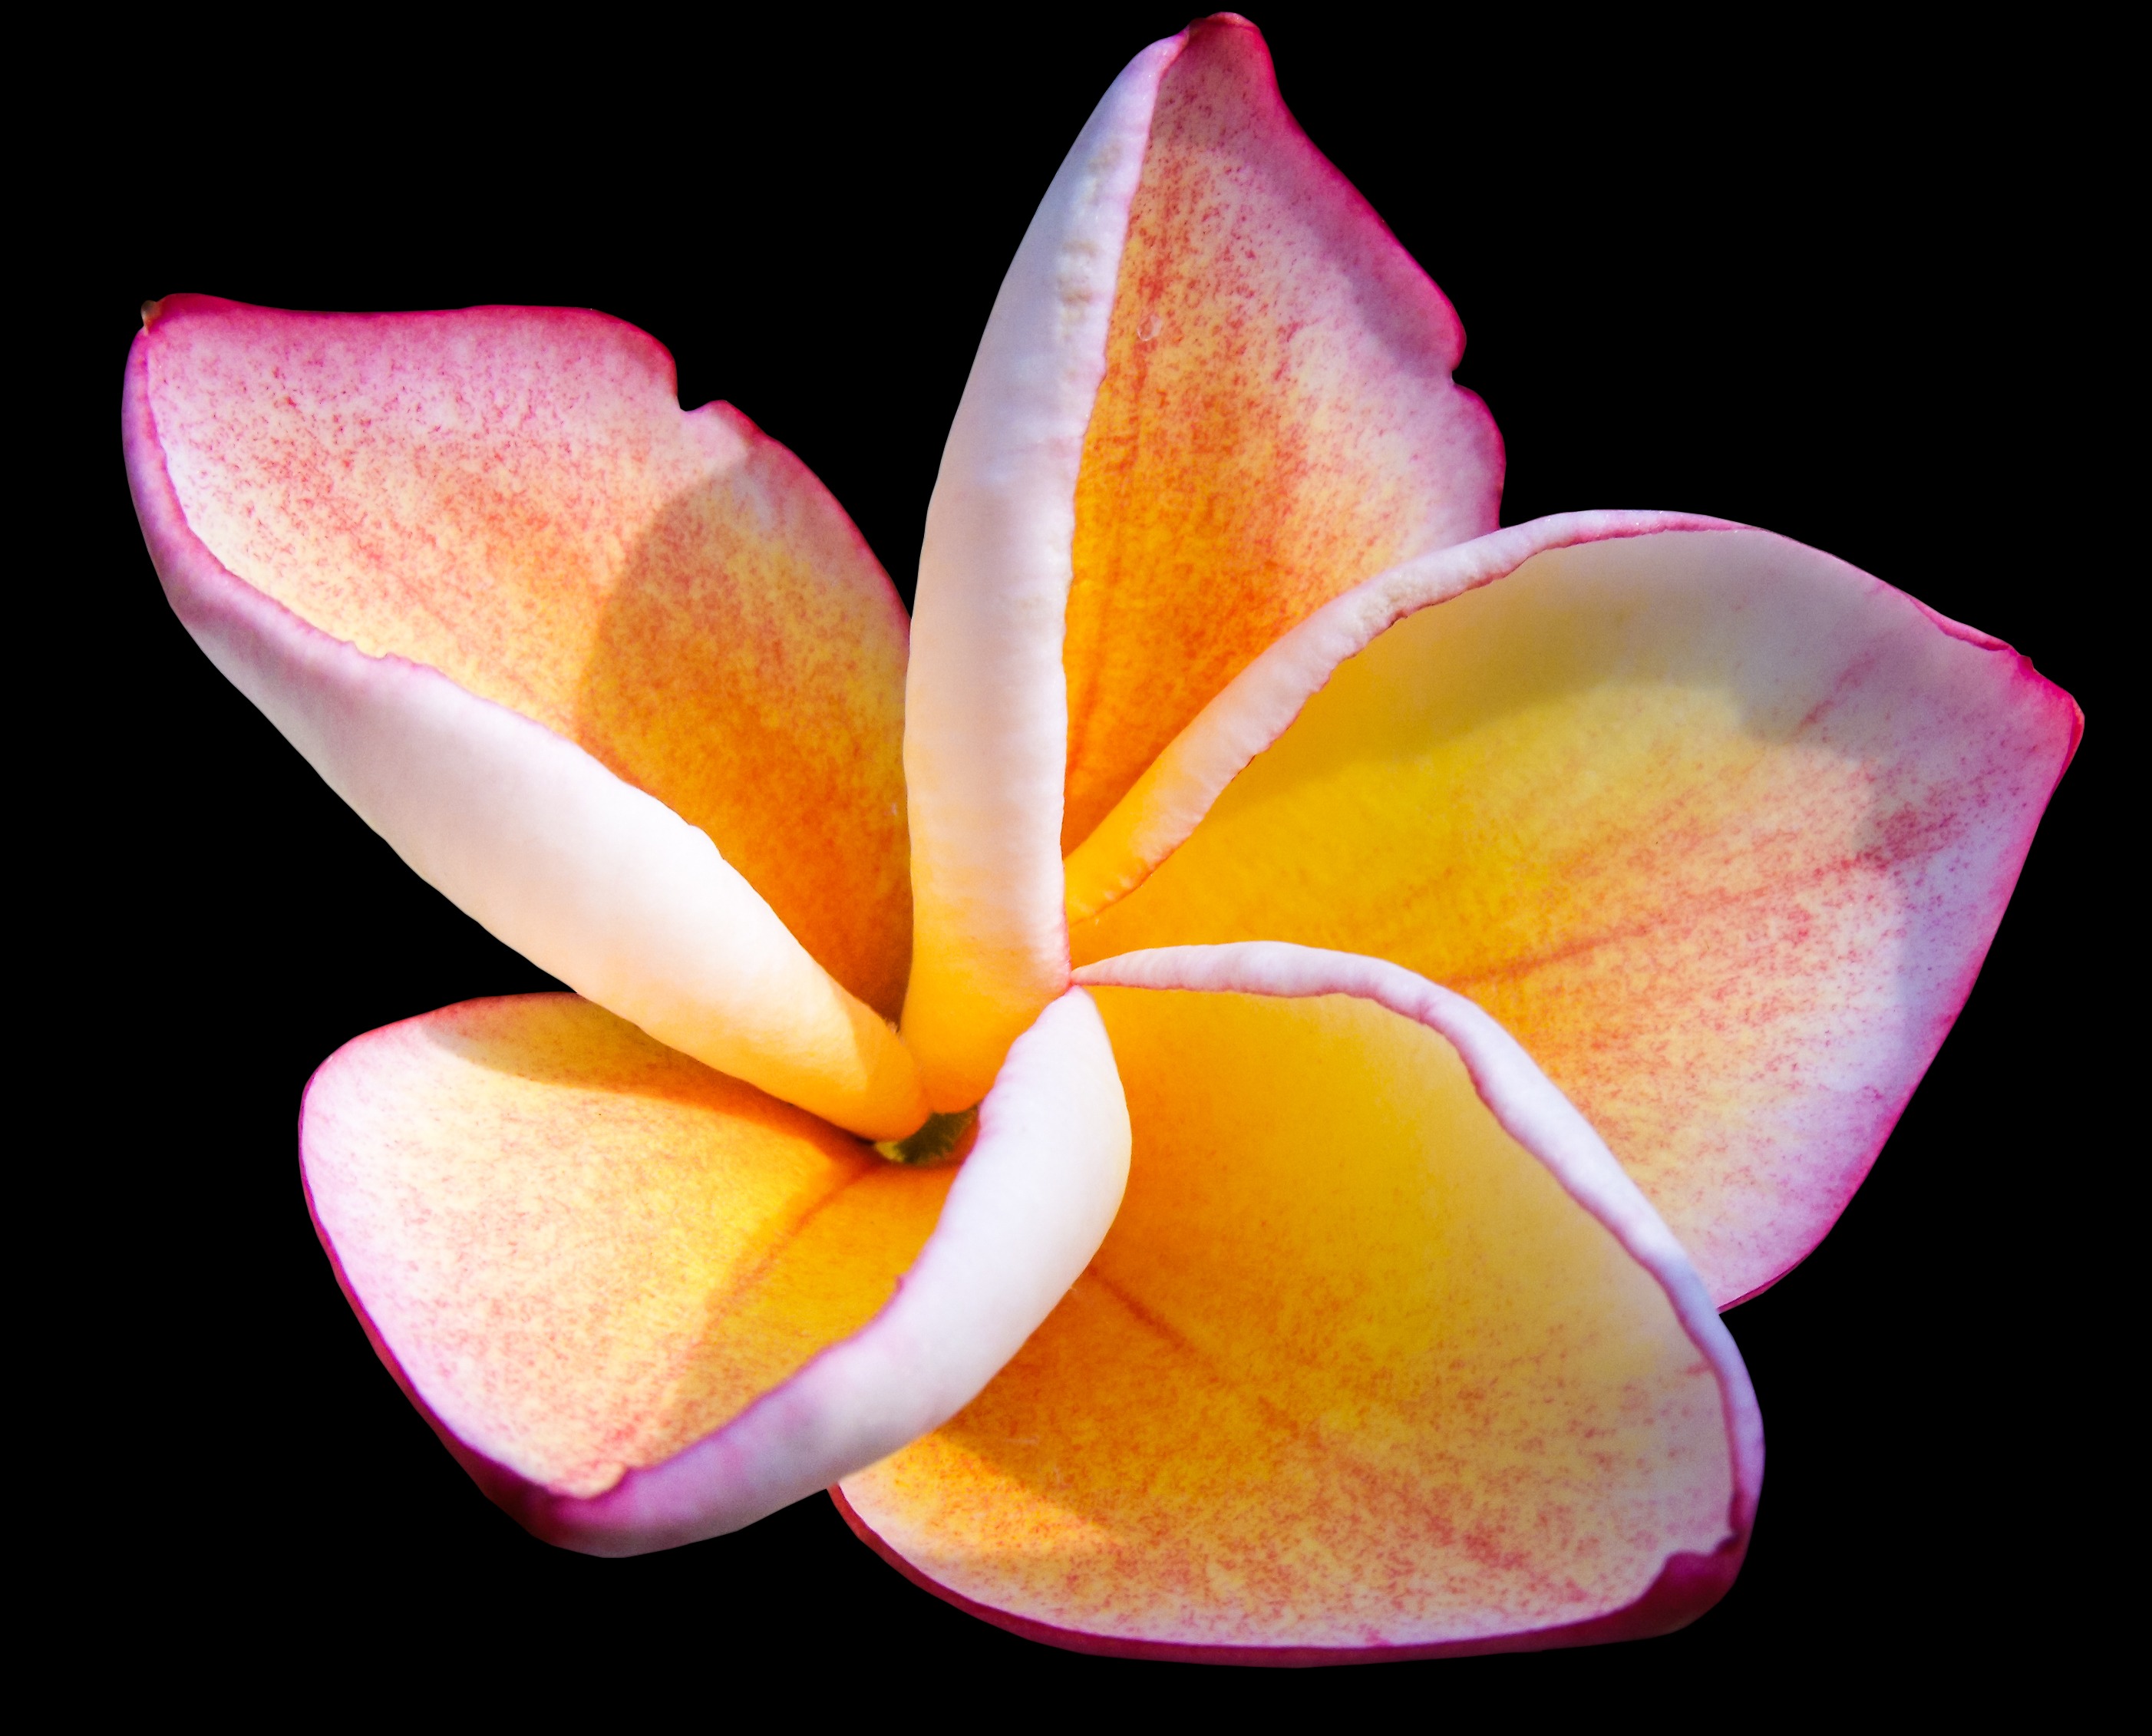
blossom, plant, leaf, flower, petal, bloom, isolated, color, yellow, pink, flora, close up, petals, beautiful, exotic, apocynaceae, plumeria, macro photography, ornamental plant, inflorescence, frangipani, flowering plant, rose family, ornamental flower, white yellow, temple tree, dog gift greenhouse, national flower, land plant, frangipandi, flor de cebo, west indian frangipani, plumeria alba, calyx lobes